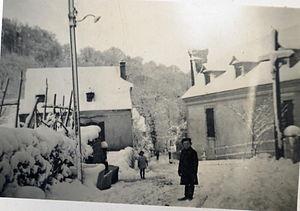
Maryse Darré photographiée au centre du village pendant l'hiver 1940 (photo faite sa mère pour un envoi à son père mobilisé sur le front). L'ancienne maison de Lahaille se trouve à l'arrière plan, à gauche. Présence du calvaire près du portillon, à l'entrée de la maison Pouzadé à droite. On notera aussi la présence d'un lampadaire fixé sur le pylône électrique (l'électrification du village a été réalisée vers 1934).
Bourréac est une commune française située dans le département des Hautes-Pyrénées, en région Occitanie.